History of BC Rytas

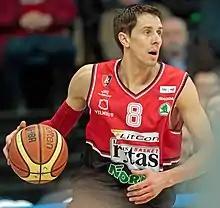
BC Lietuvos rytas symbol Mindaugas Lukauskis returned to the team for his ninth season and helped his long-time team return to the Lithuanian League finals. He was the league's oldest player.

On 19 June 2017, famous poker player, businessman and European Parliament member Antanas Guoga bought fifty percent of the club from Sigitas Židonis and Remigijus Kazilionis. Two remaining stake owners Darius Gudelis and Vilnius City Municipality retained their rights to the club (twenty-five percent each). On 20 June Gedvydas Vainauskas resigned as president of Rytas a position he held since the founding of the club in 1997, just a week after receiving an award from LKL president Remigijus Milašius for his contributions to basketball.